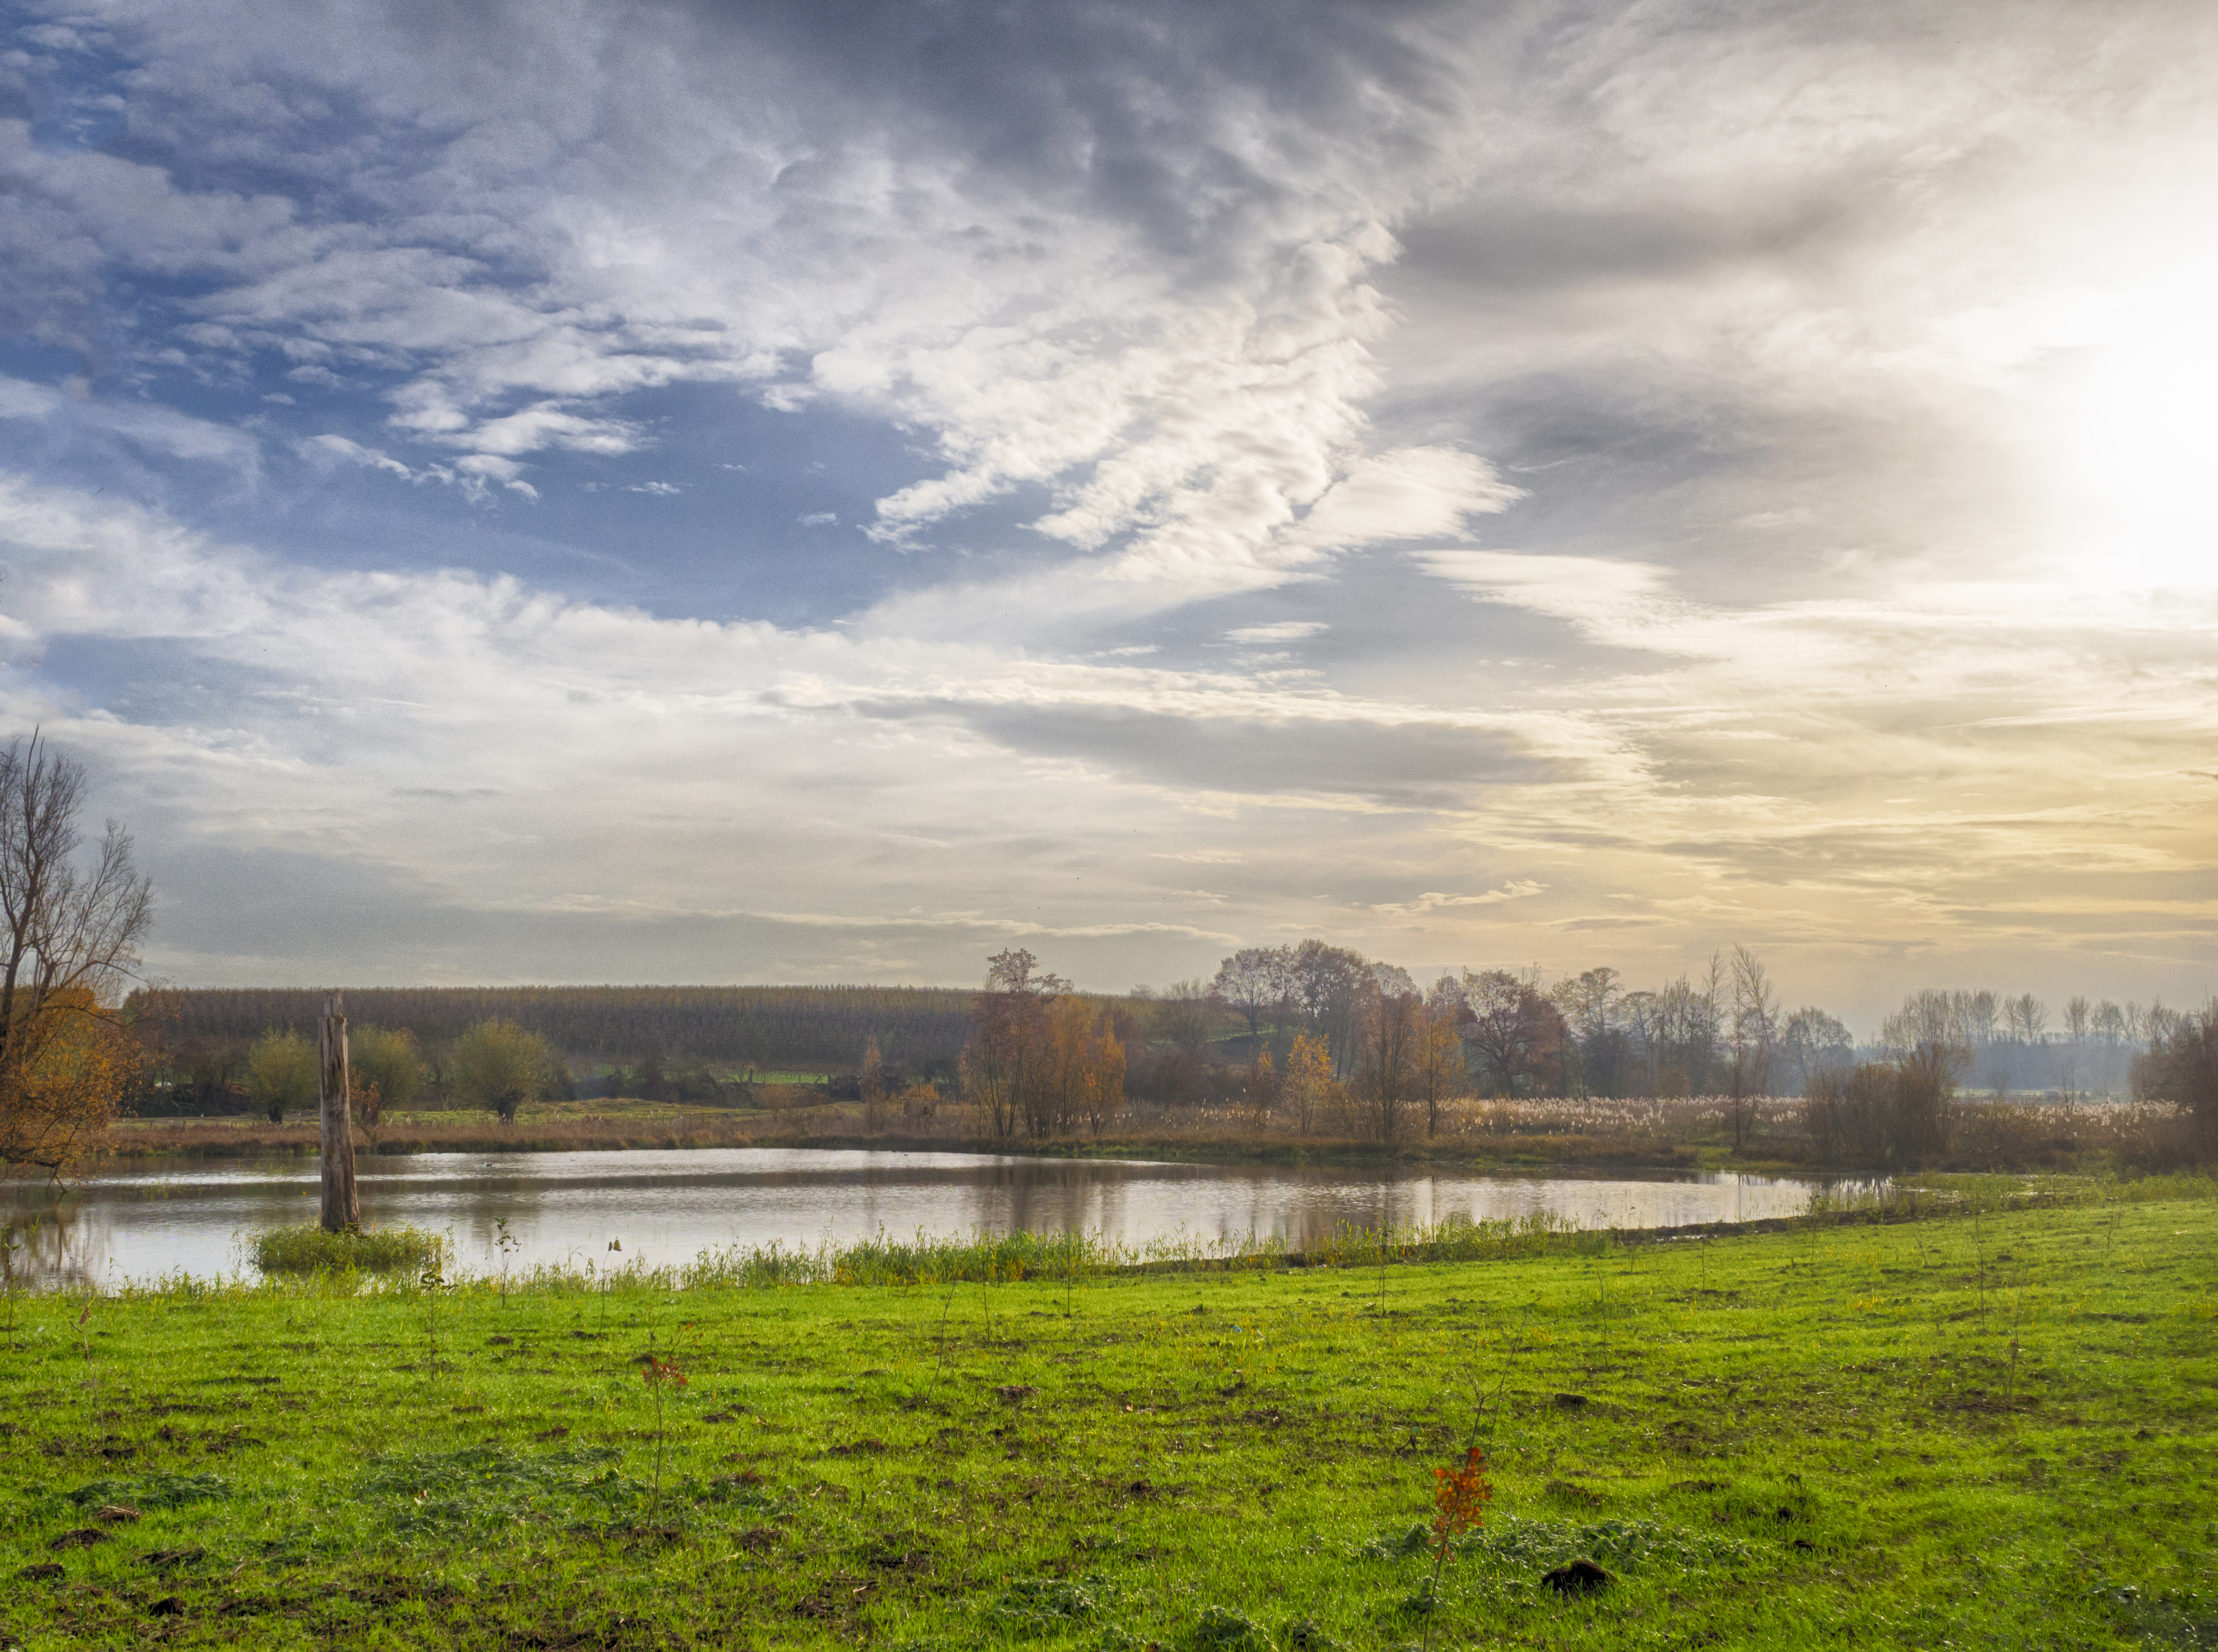
landscape, tree, water, nature, grass, horizon, marsh, cloud, sky, sunrise, field, meadow, prairie, sunlight, morning, hill, lake, dawn, river, dusk, pond, evening, green, reflection, autumn, blue, plain, wetland, habitat, loch, borgloon, laght, hoenshoven, hoepertingen, rural area, meteorological phenomenon, natural environment, atmospheric phenomenon